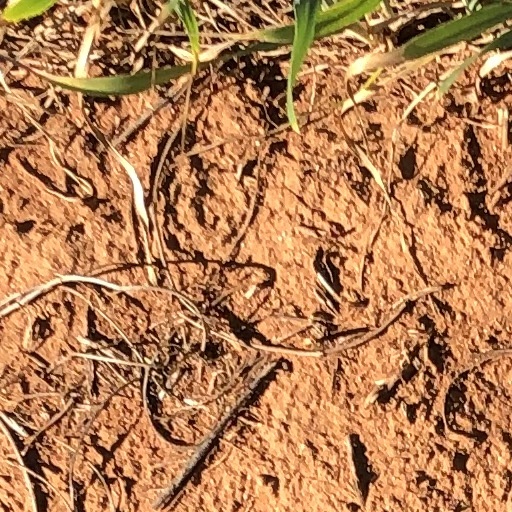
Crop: wheat